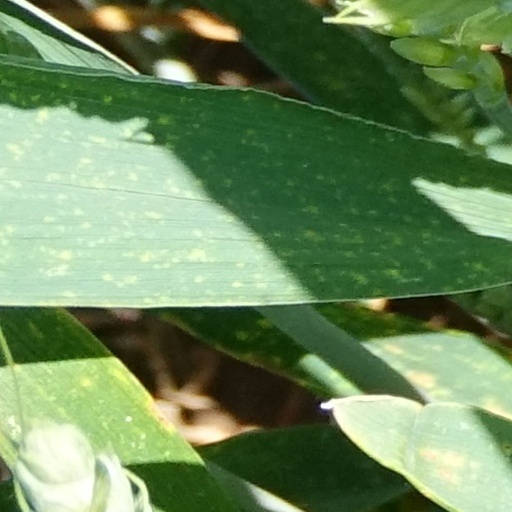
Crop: wheat